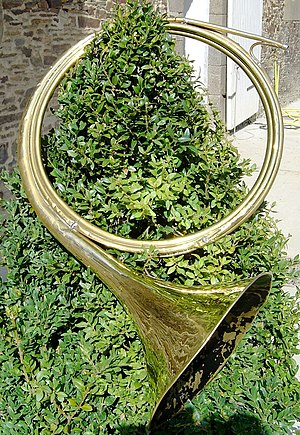
Jagthorn
Jagthorn
Et jagthorn er et instrument af typen messingblæser. Da et jagthorn ikke har ventiler, er man begrænset til at bruge naturtonerne. Jagthornet bruges mest som signalhorn under jagt.